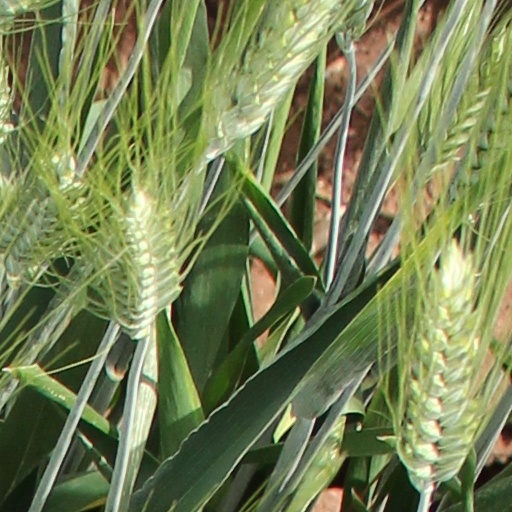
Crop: wheat